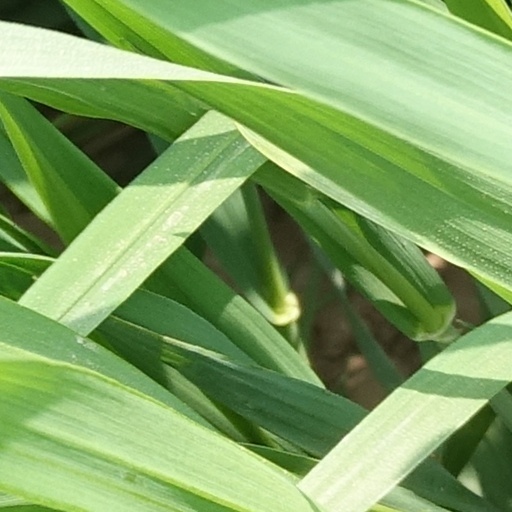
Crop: wheat